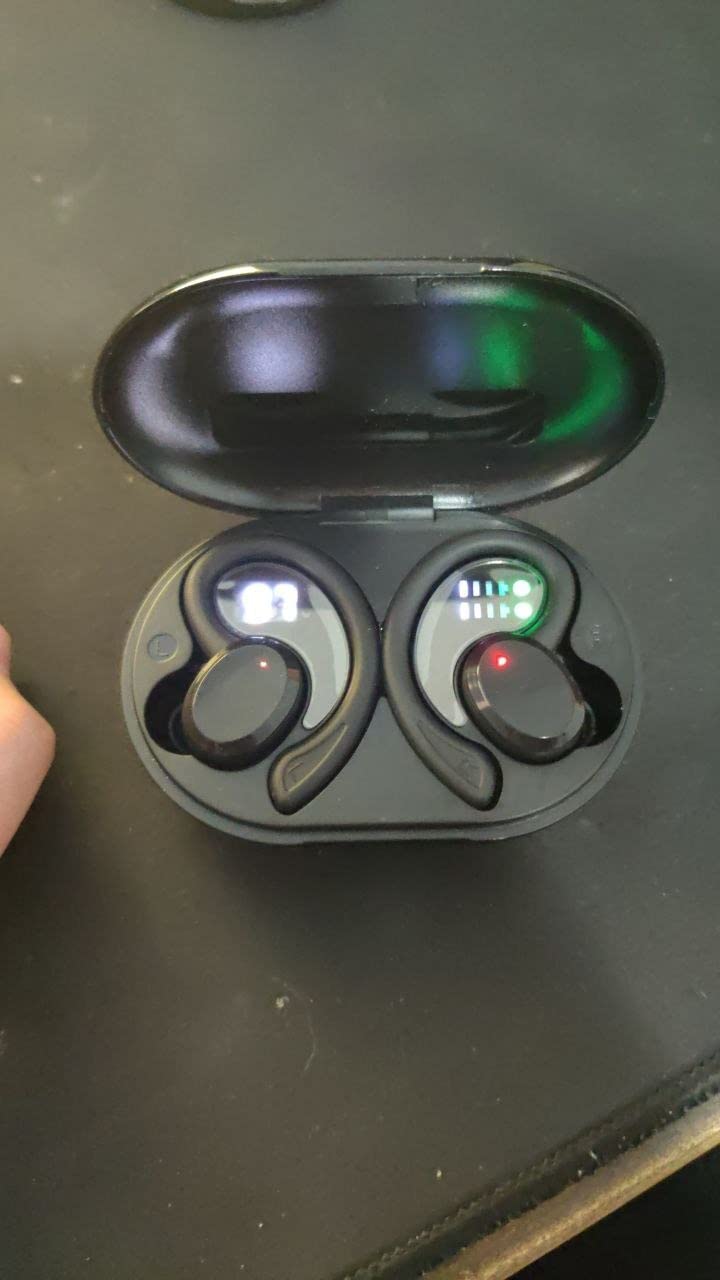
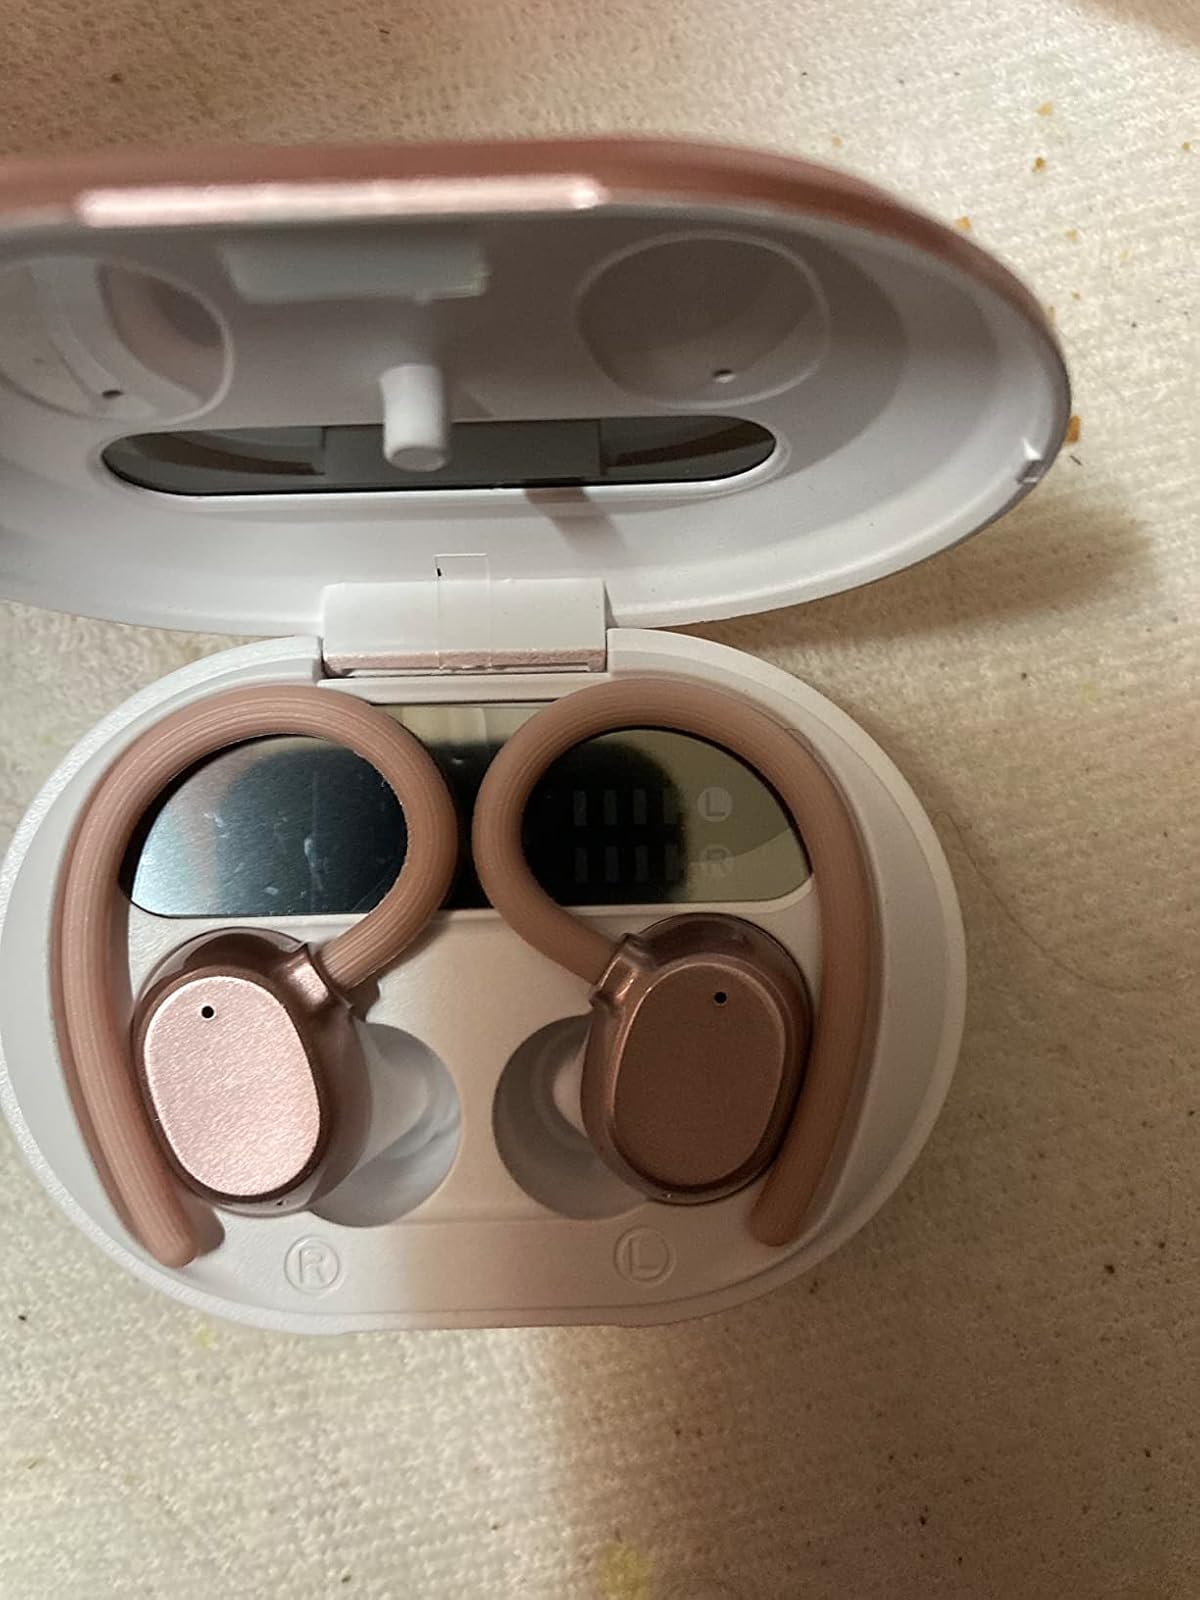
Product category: earbuds
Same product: no